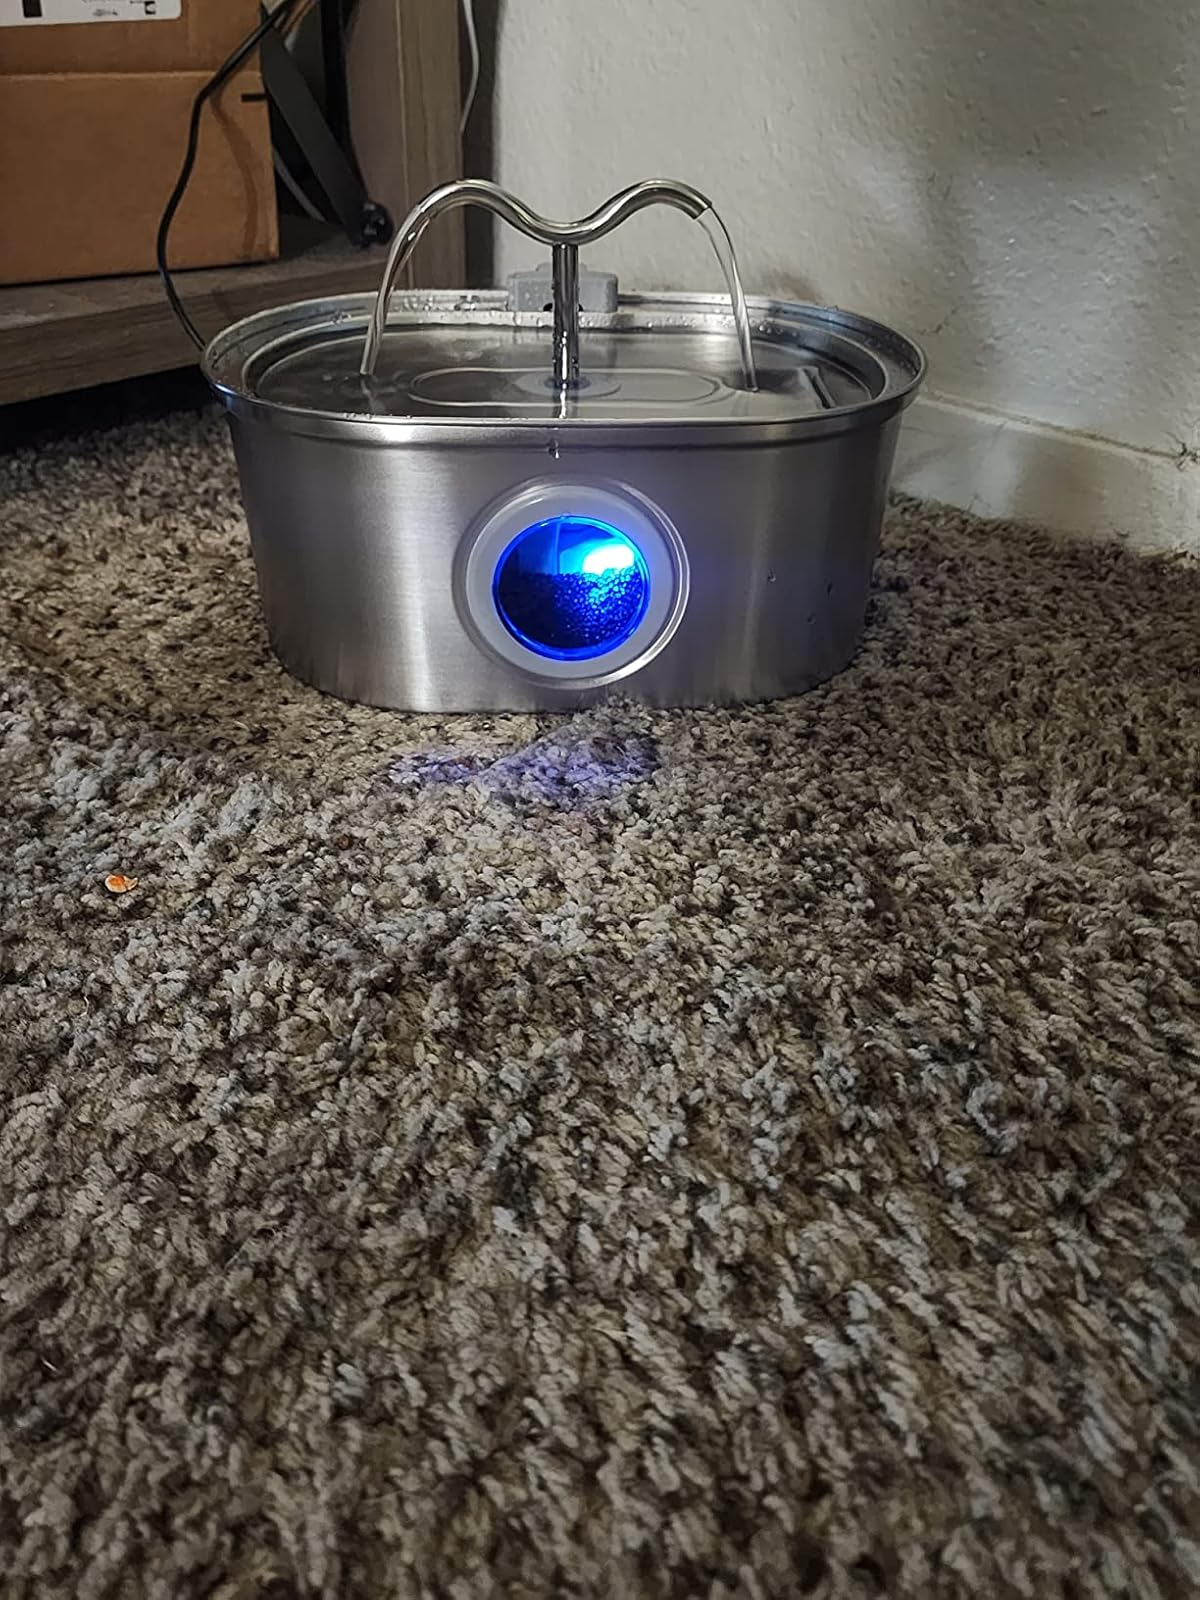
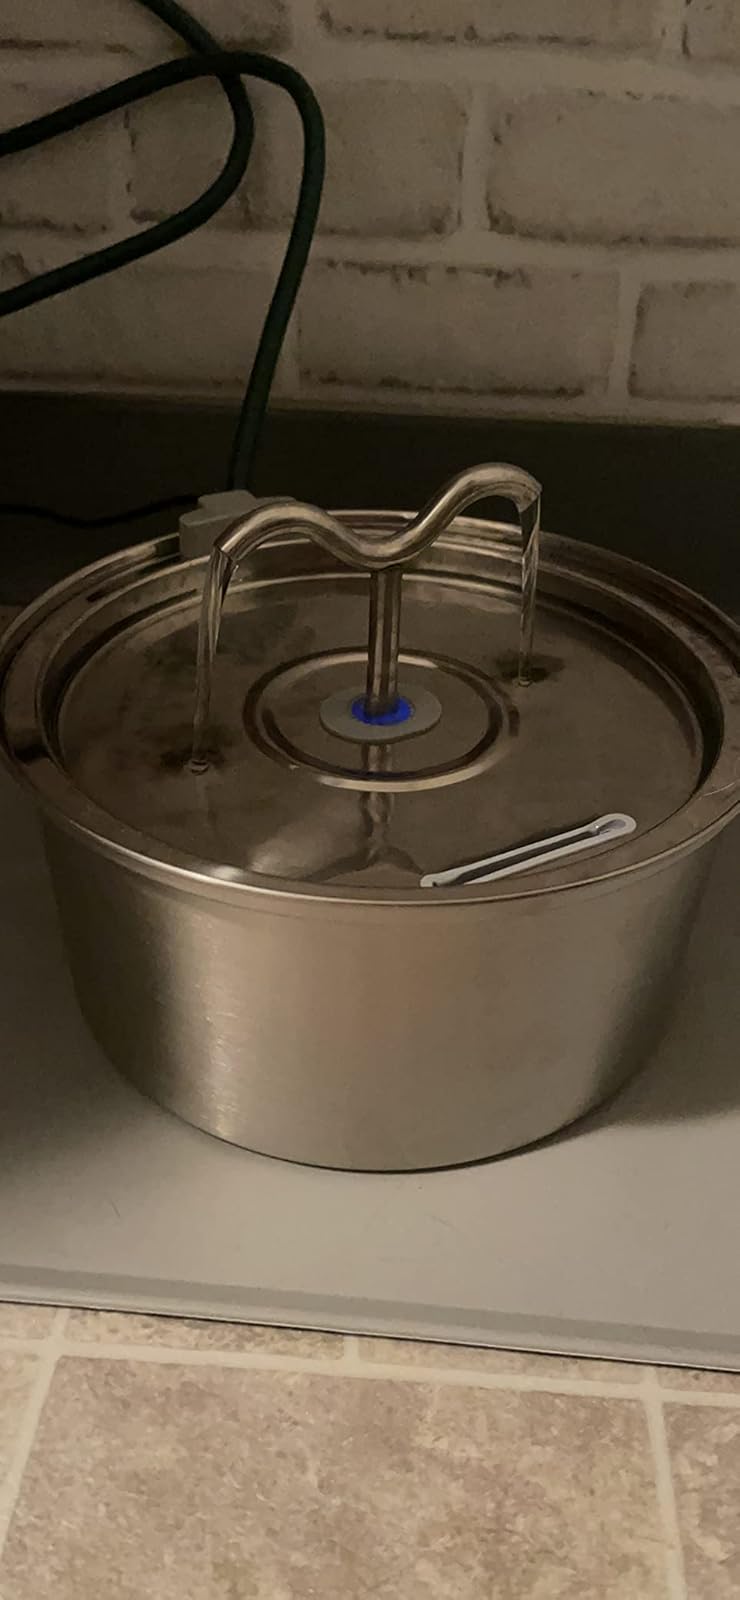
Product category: items_bowl
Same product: no